New York State Route 120A

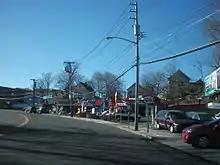
NY 120A through the village of Port Chester

Inside the village limits, maintenance of NY 120A shifts from the state to Westchester County, which inventories the route as CR 112. Continuing on, the road narrows to two lanes ahead of Port Chester's central business district, where NY 120A passes the Port Chester Public Library and the village's post office ahead of a junction with Pearl Street three blocks west of U.S. Route 1 and two blocks west of the Metro-North Railroad. Here, NY 120A turns off Westchester Avenue and onto North Pearl Street, becoming a village-maintained route in the process. The route's northeastward run on North Pearl Street is brief, however, as NY 120A turns northwest onto King Street after just two blocks.